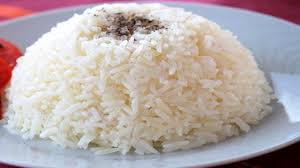
Yemek: pirinc_pilavi